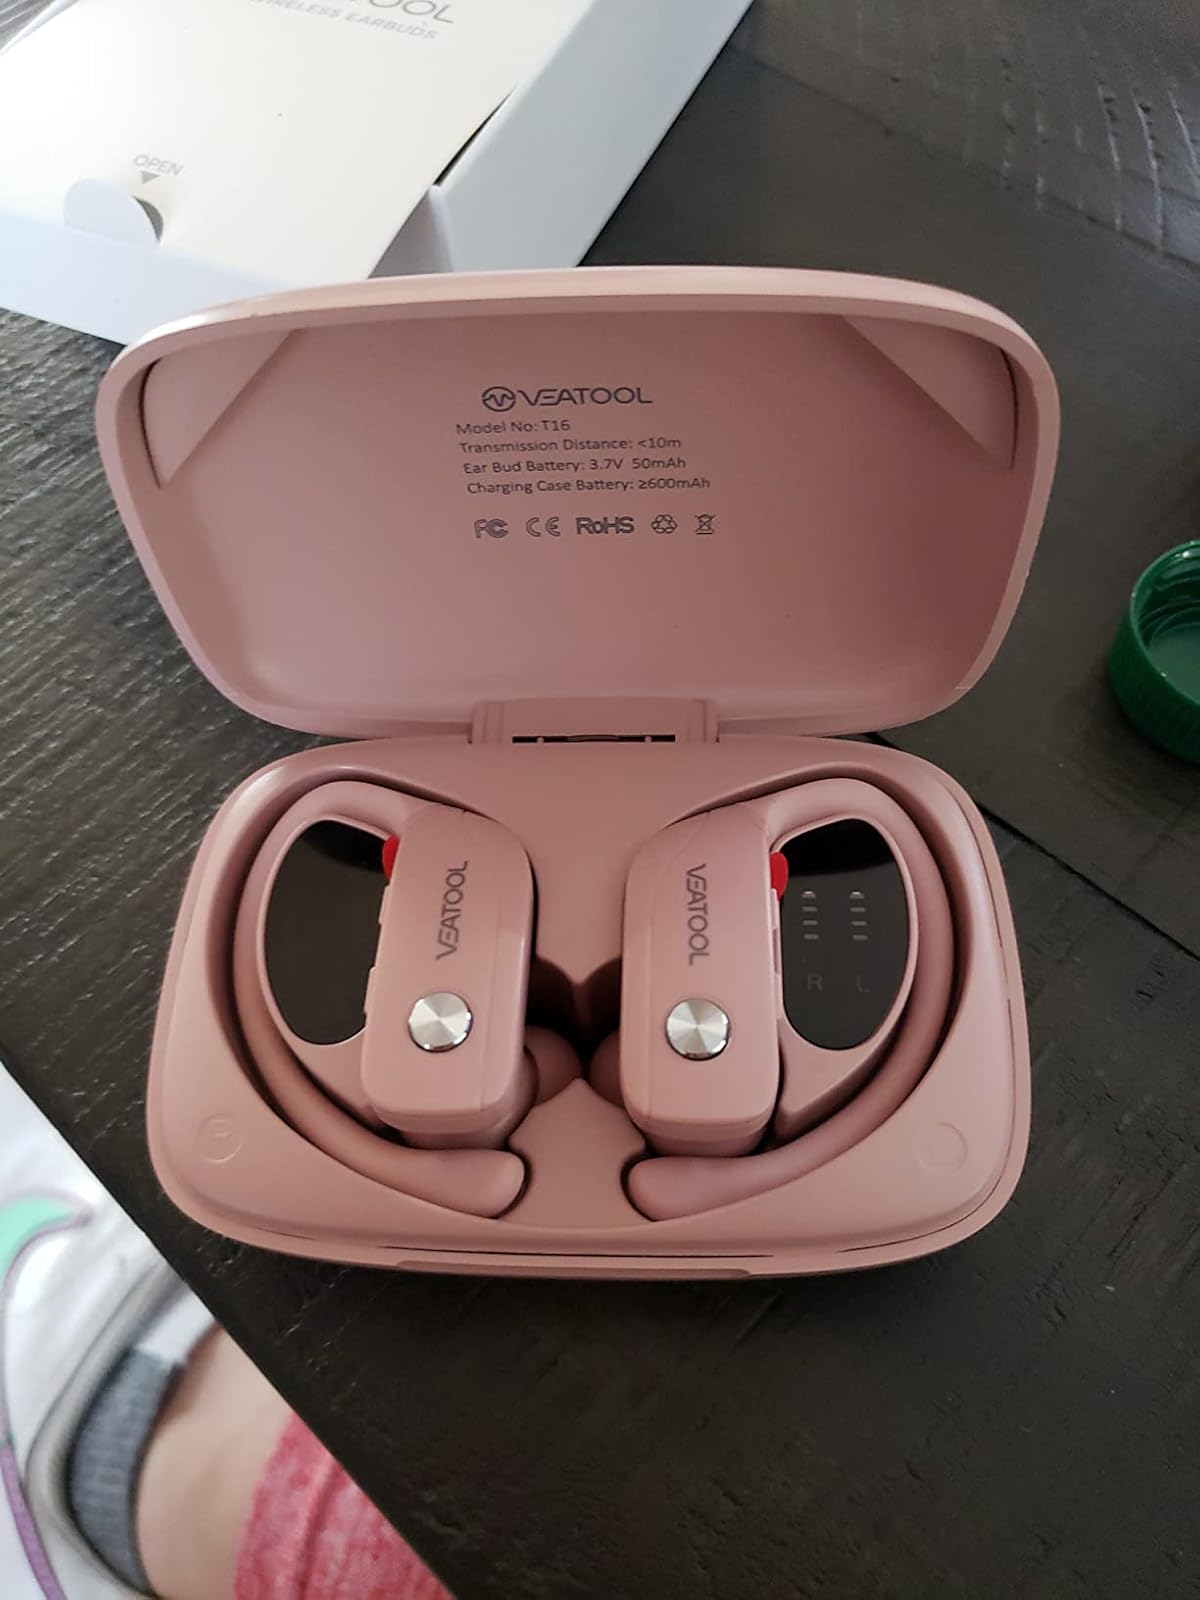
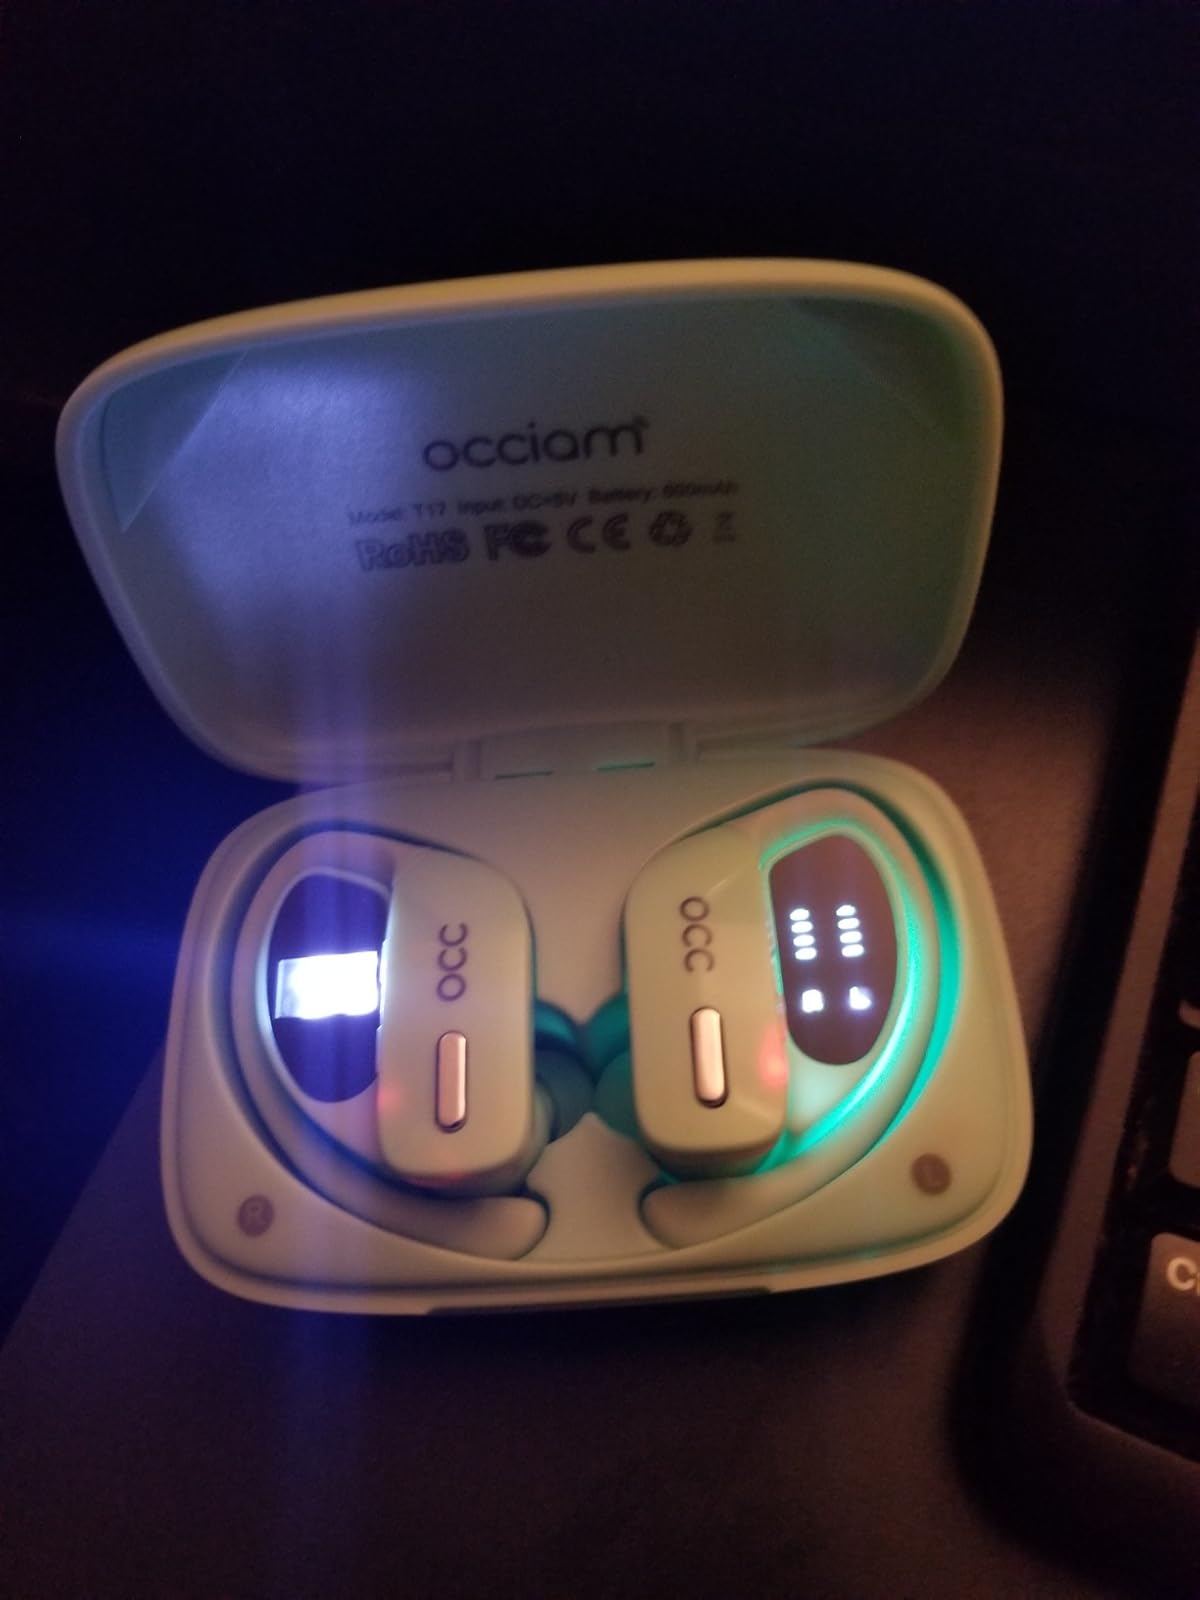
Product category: earbuds
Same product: no